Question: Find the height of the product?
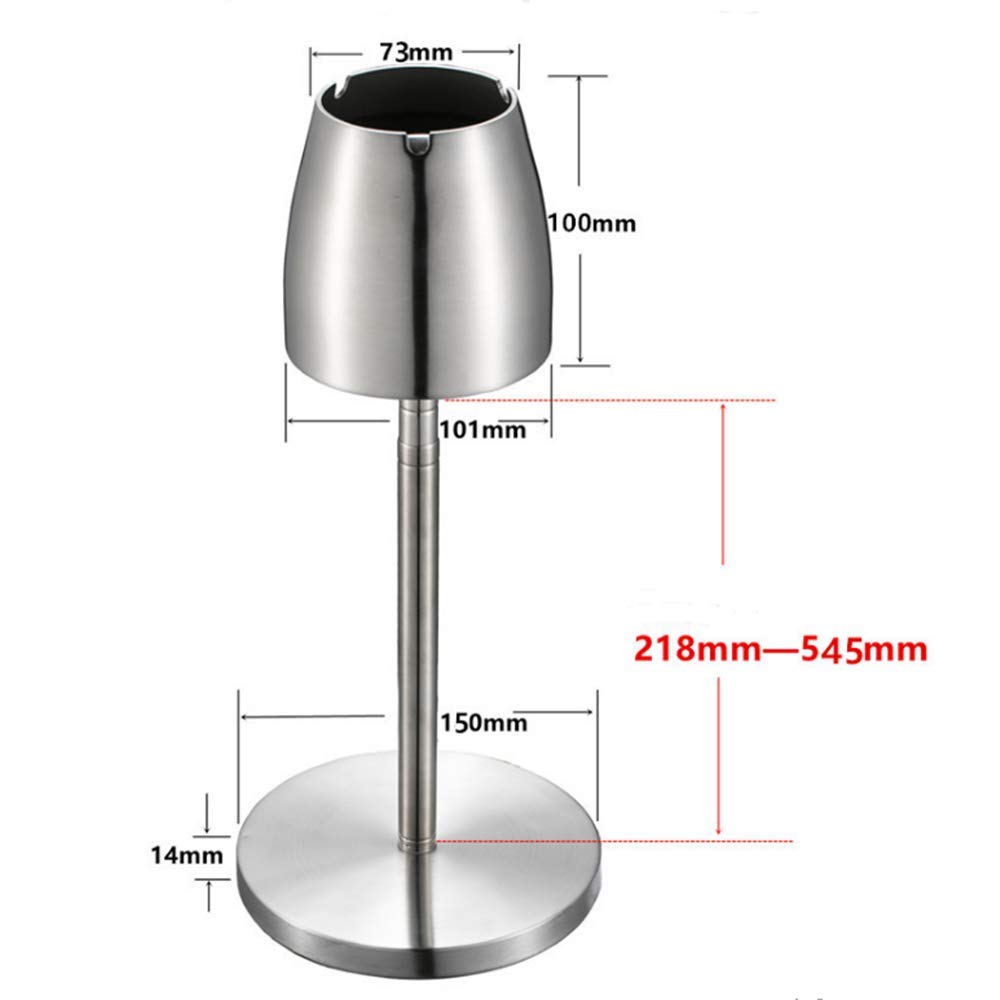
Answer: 100.0 millimetre